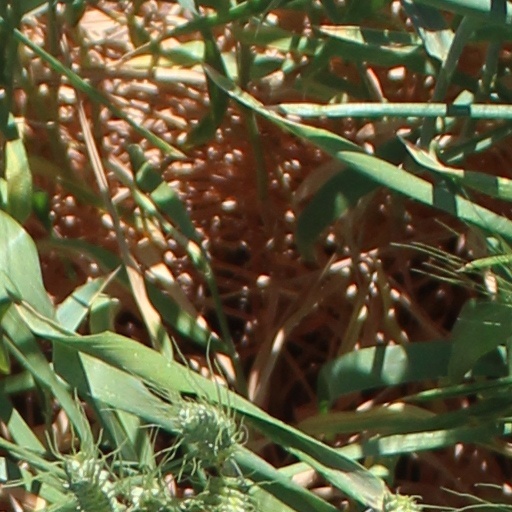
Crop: wheat